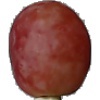
Label: Grape Pink 1